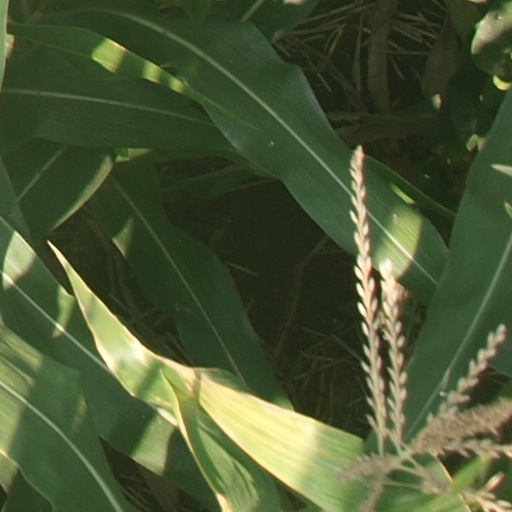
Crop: maize; corn